Once Upon a Nightwish

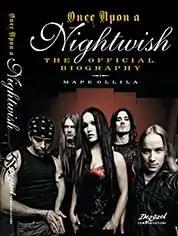

Once Upon a Nightwish: The Official Biography 1996 – 2006 is a 2006 biography originally written in Finnish by Mape Ollila, telling the story of the first ten years of Finnish symphonic metal band Nightwish. The book was translated into English in 2007. An enhanced, more polished English edition was published by Bazillion Points Books at the very end of 2008.